Ocracoke Historic District

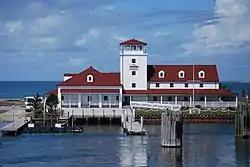
Ocracoke Coast Guard Station

Ocracoke Historic District is a national historic district located at Ocracoke, Hyde County, North Carolina. The district encompasses 228 contributing buildings, 15 contributing sites, and 4 contributing structures on Ocracoke Island in Ocracoke village. The district includes notable examples of Late Victorian, Shingle Style, Bungalow / American Craftsman, and Coastal Cottage style architecture dating from about 1823 to 1959. A number of the houses were constructed from salvaged ship timbers. Located in the district is the Ocracoke Light Station. Other notable contributing resources include the Simon and Louisa Howard House (c. 1840), the Kugler Cottage (c. 1850), Tolson-Rondthaler House (c. 1860), Simon and Sarah Garrish House (1888), Spencer Bungalow (1937), Benjamin Fulcher House, William Charles Thomas House (1899), Styron Store (1920s), Willis Store and Fish House (c. 1930), Coast Guard Station and British Cemetery, the United Methodist Church, Assembly of God Church, the Island Inn (1901), and Berkley Manor and Berkley Castle.